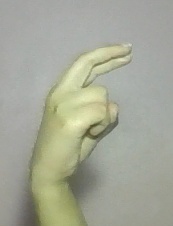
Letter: zay